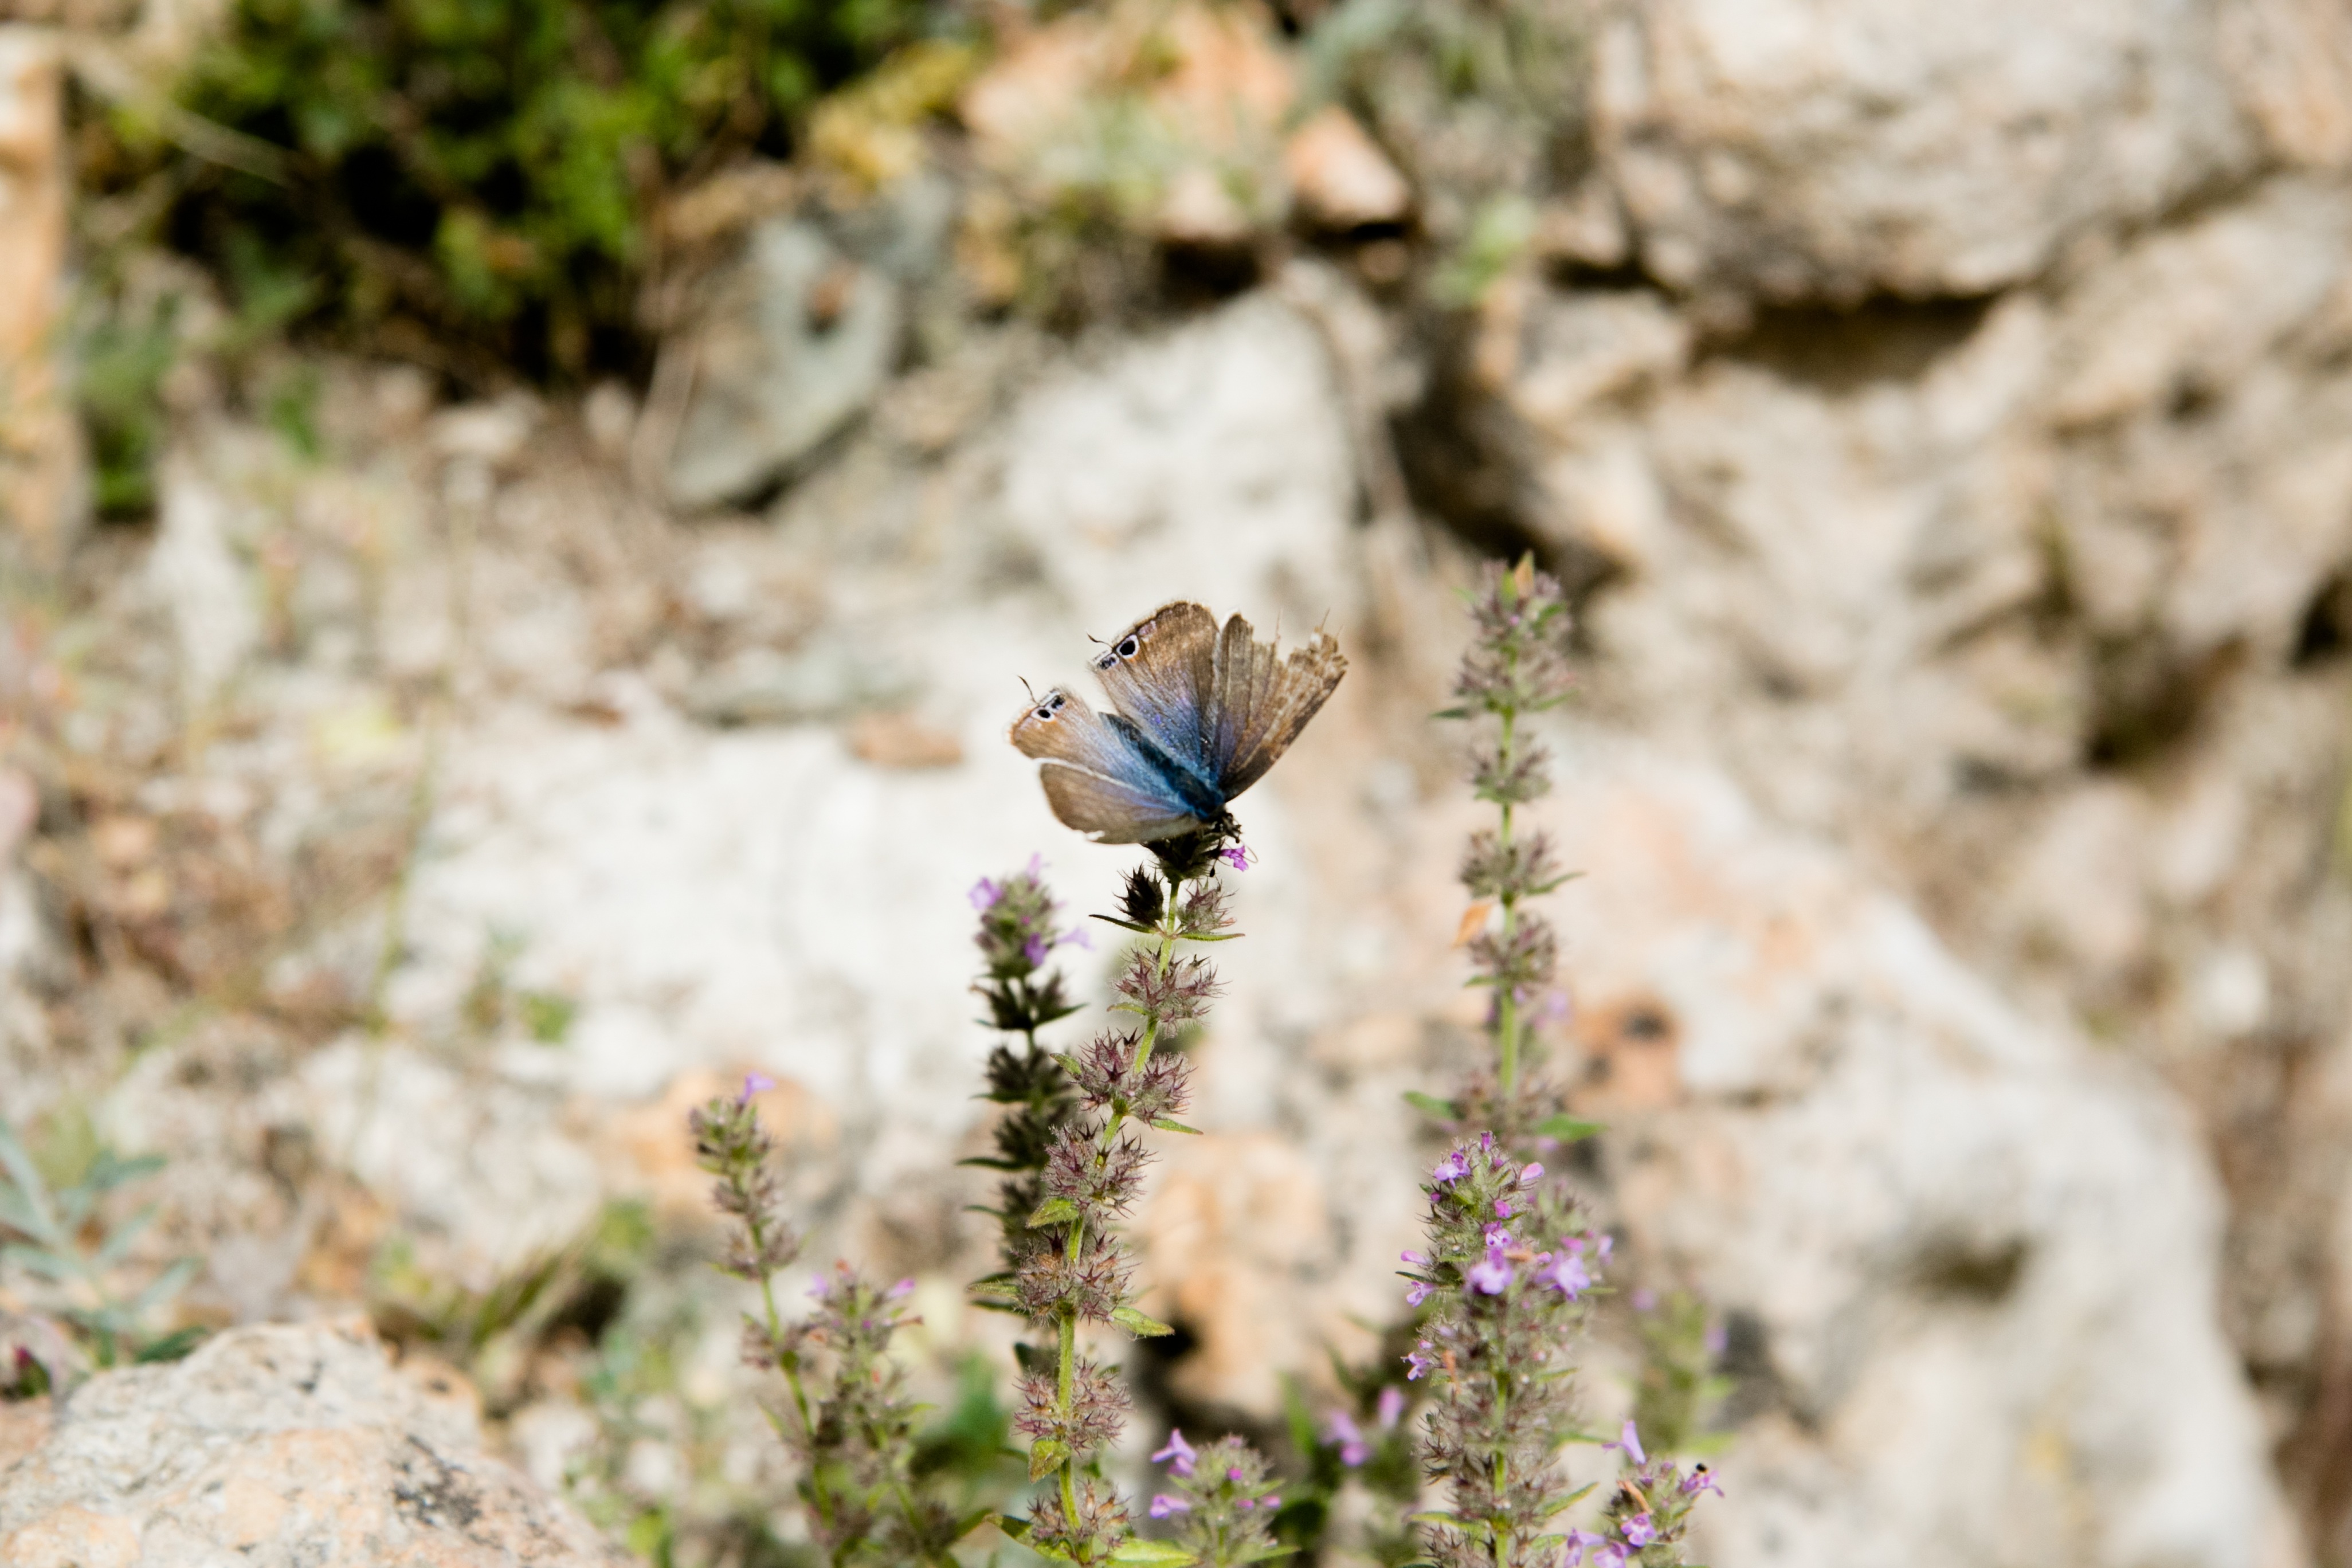
nature, leaf, flower, wildlife, spring, insect, butterfly, flora, fauna, invertebrate, macro photography, moths and butterflies